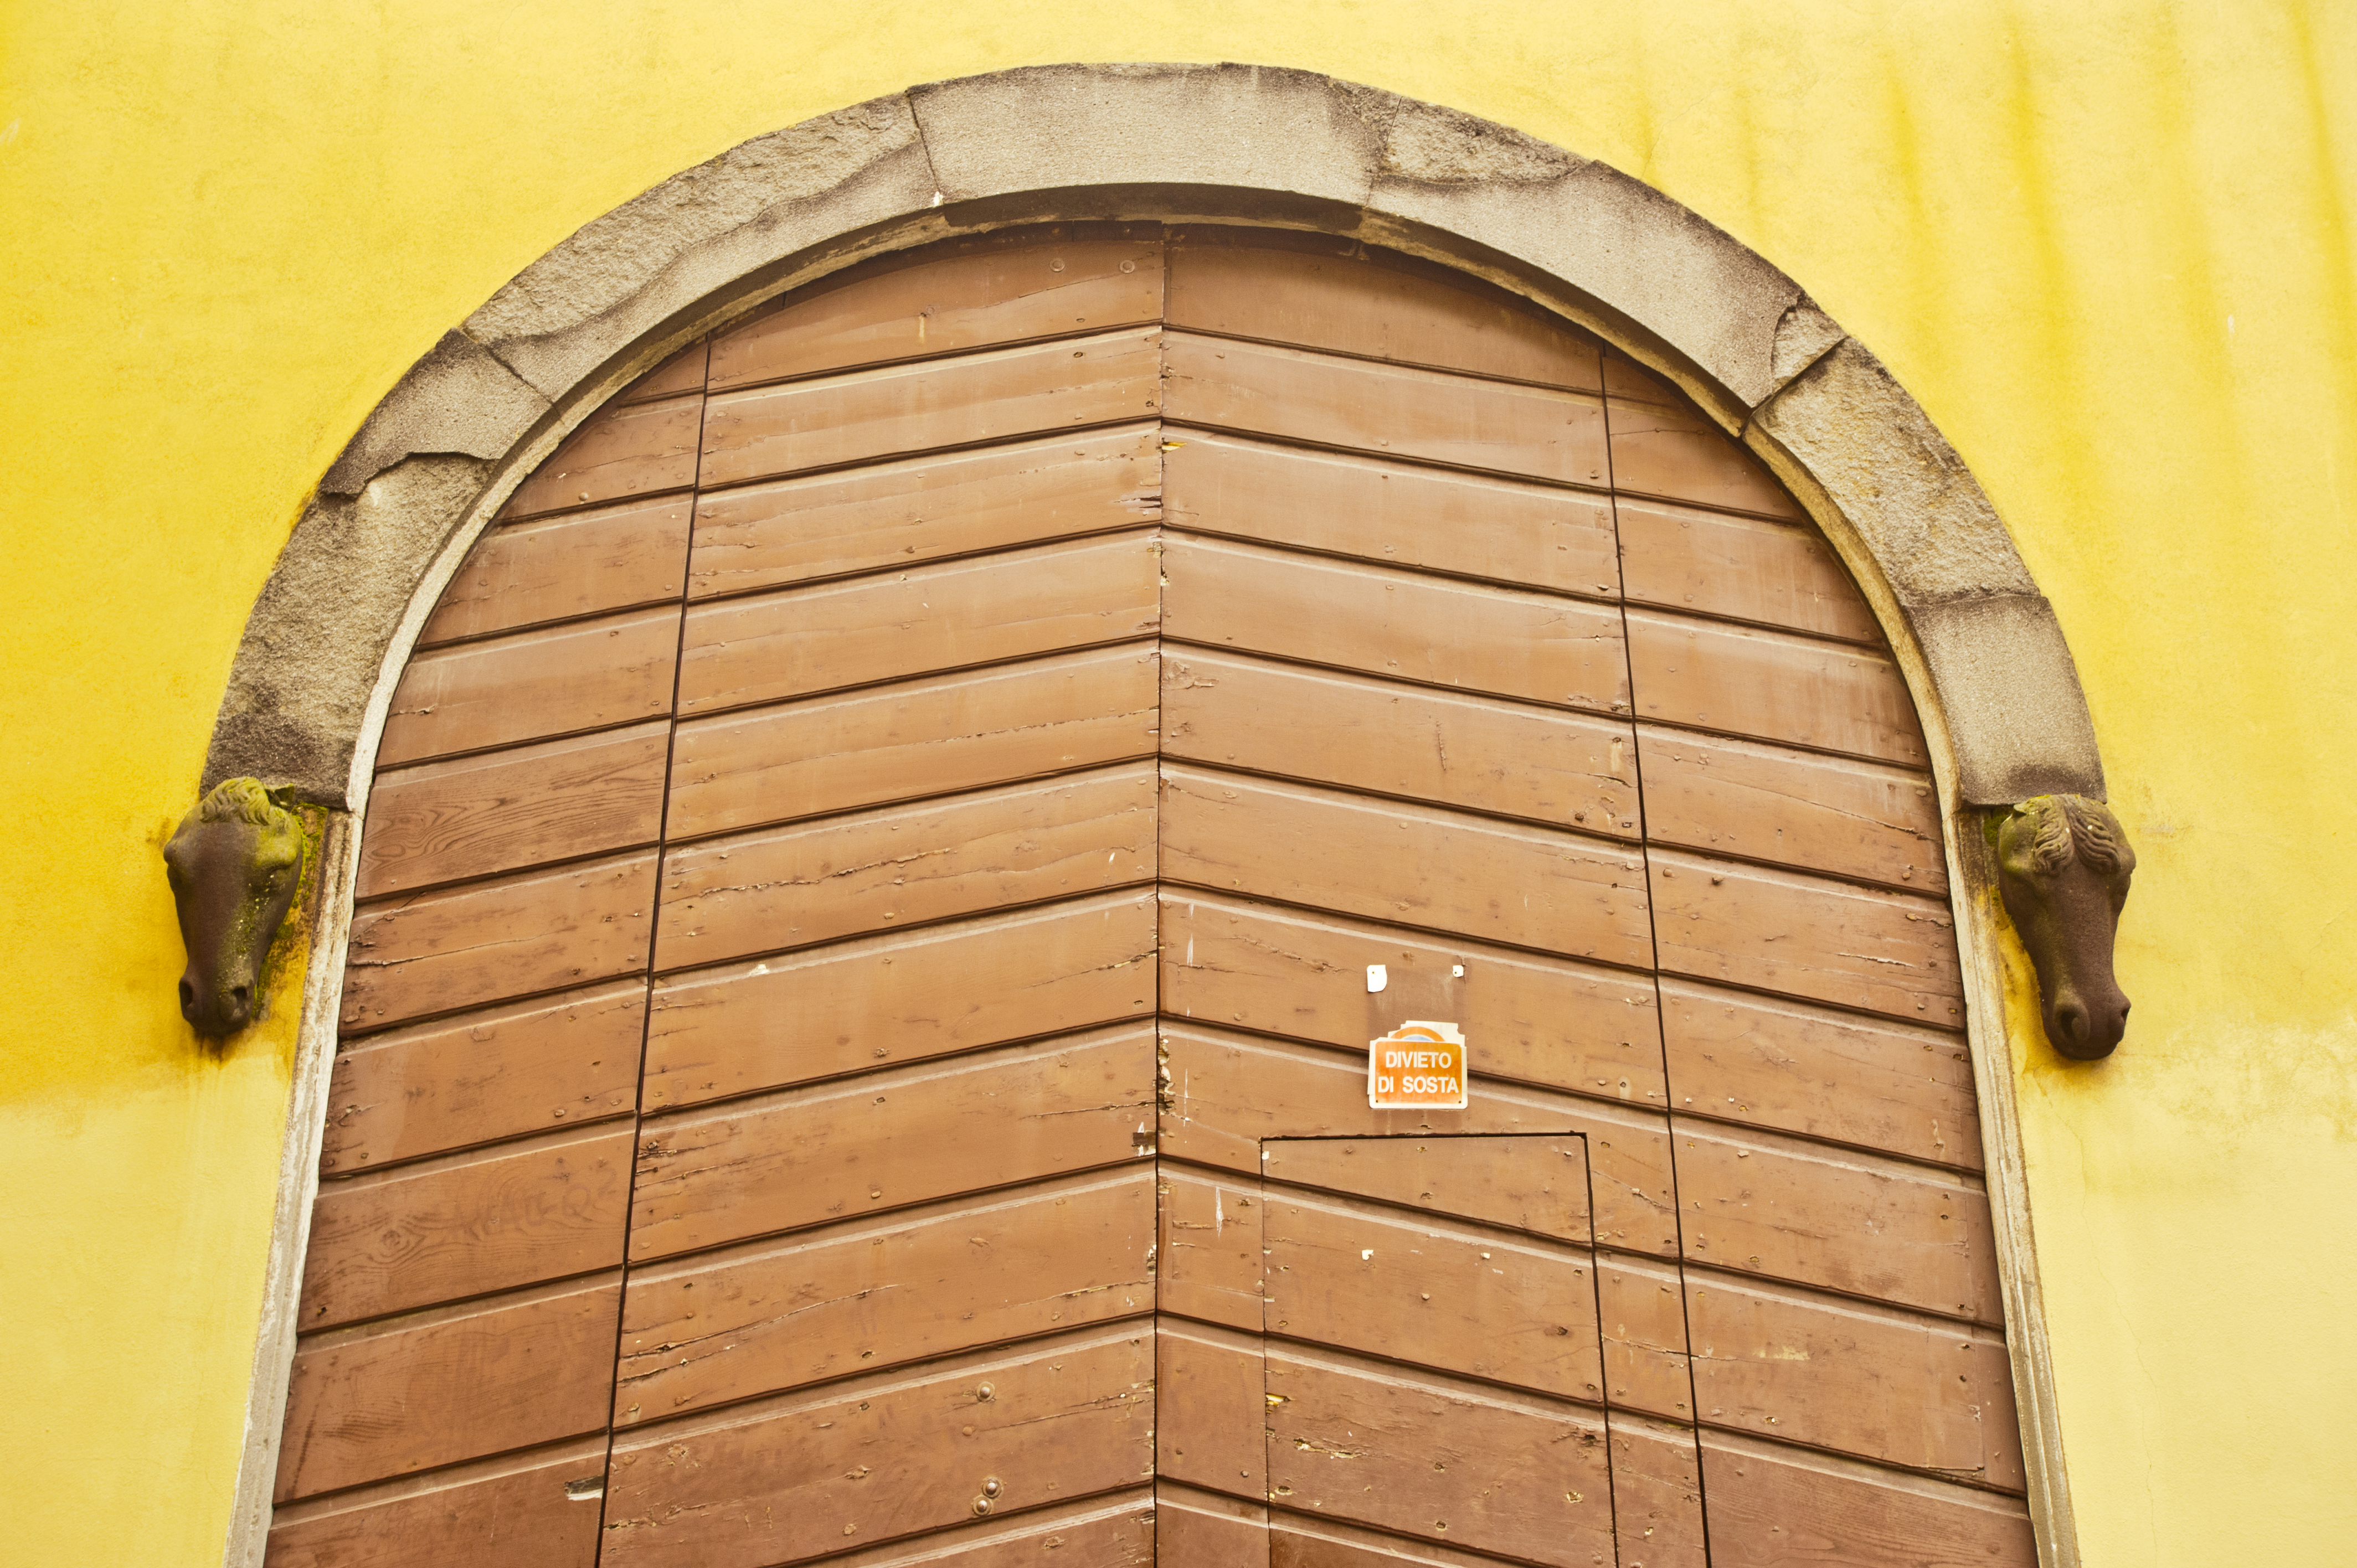
wood, window, roof, arch, italy, tuscany, brick, lucca, man made object, string instrument, plucked string instruments